Triple Take

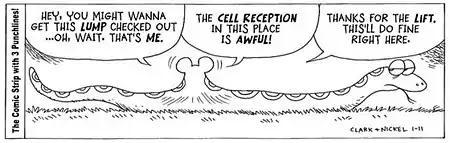
Scott Nickel and Todd Clark's "Triple Take" (January 11, 2007)

Triple Take is an American comic strip by Todd Clark and Scott Nickel that featured three separate punch lines in each daily installment. The strip was syndicated by King Features Syndicate and ran from April 4, 2005, to August 26, 2007. Clark provided the majority of the writing with Nickel drawing the strip and contributing gags.